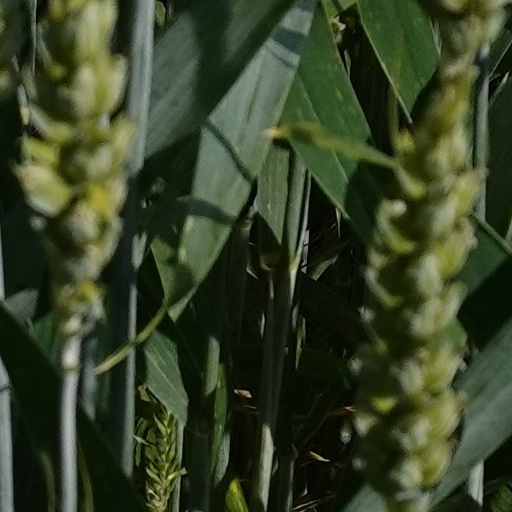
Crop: wheat